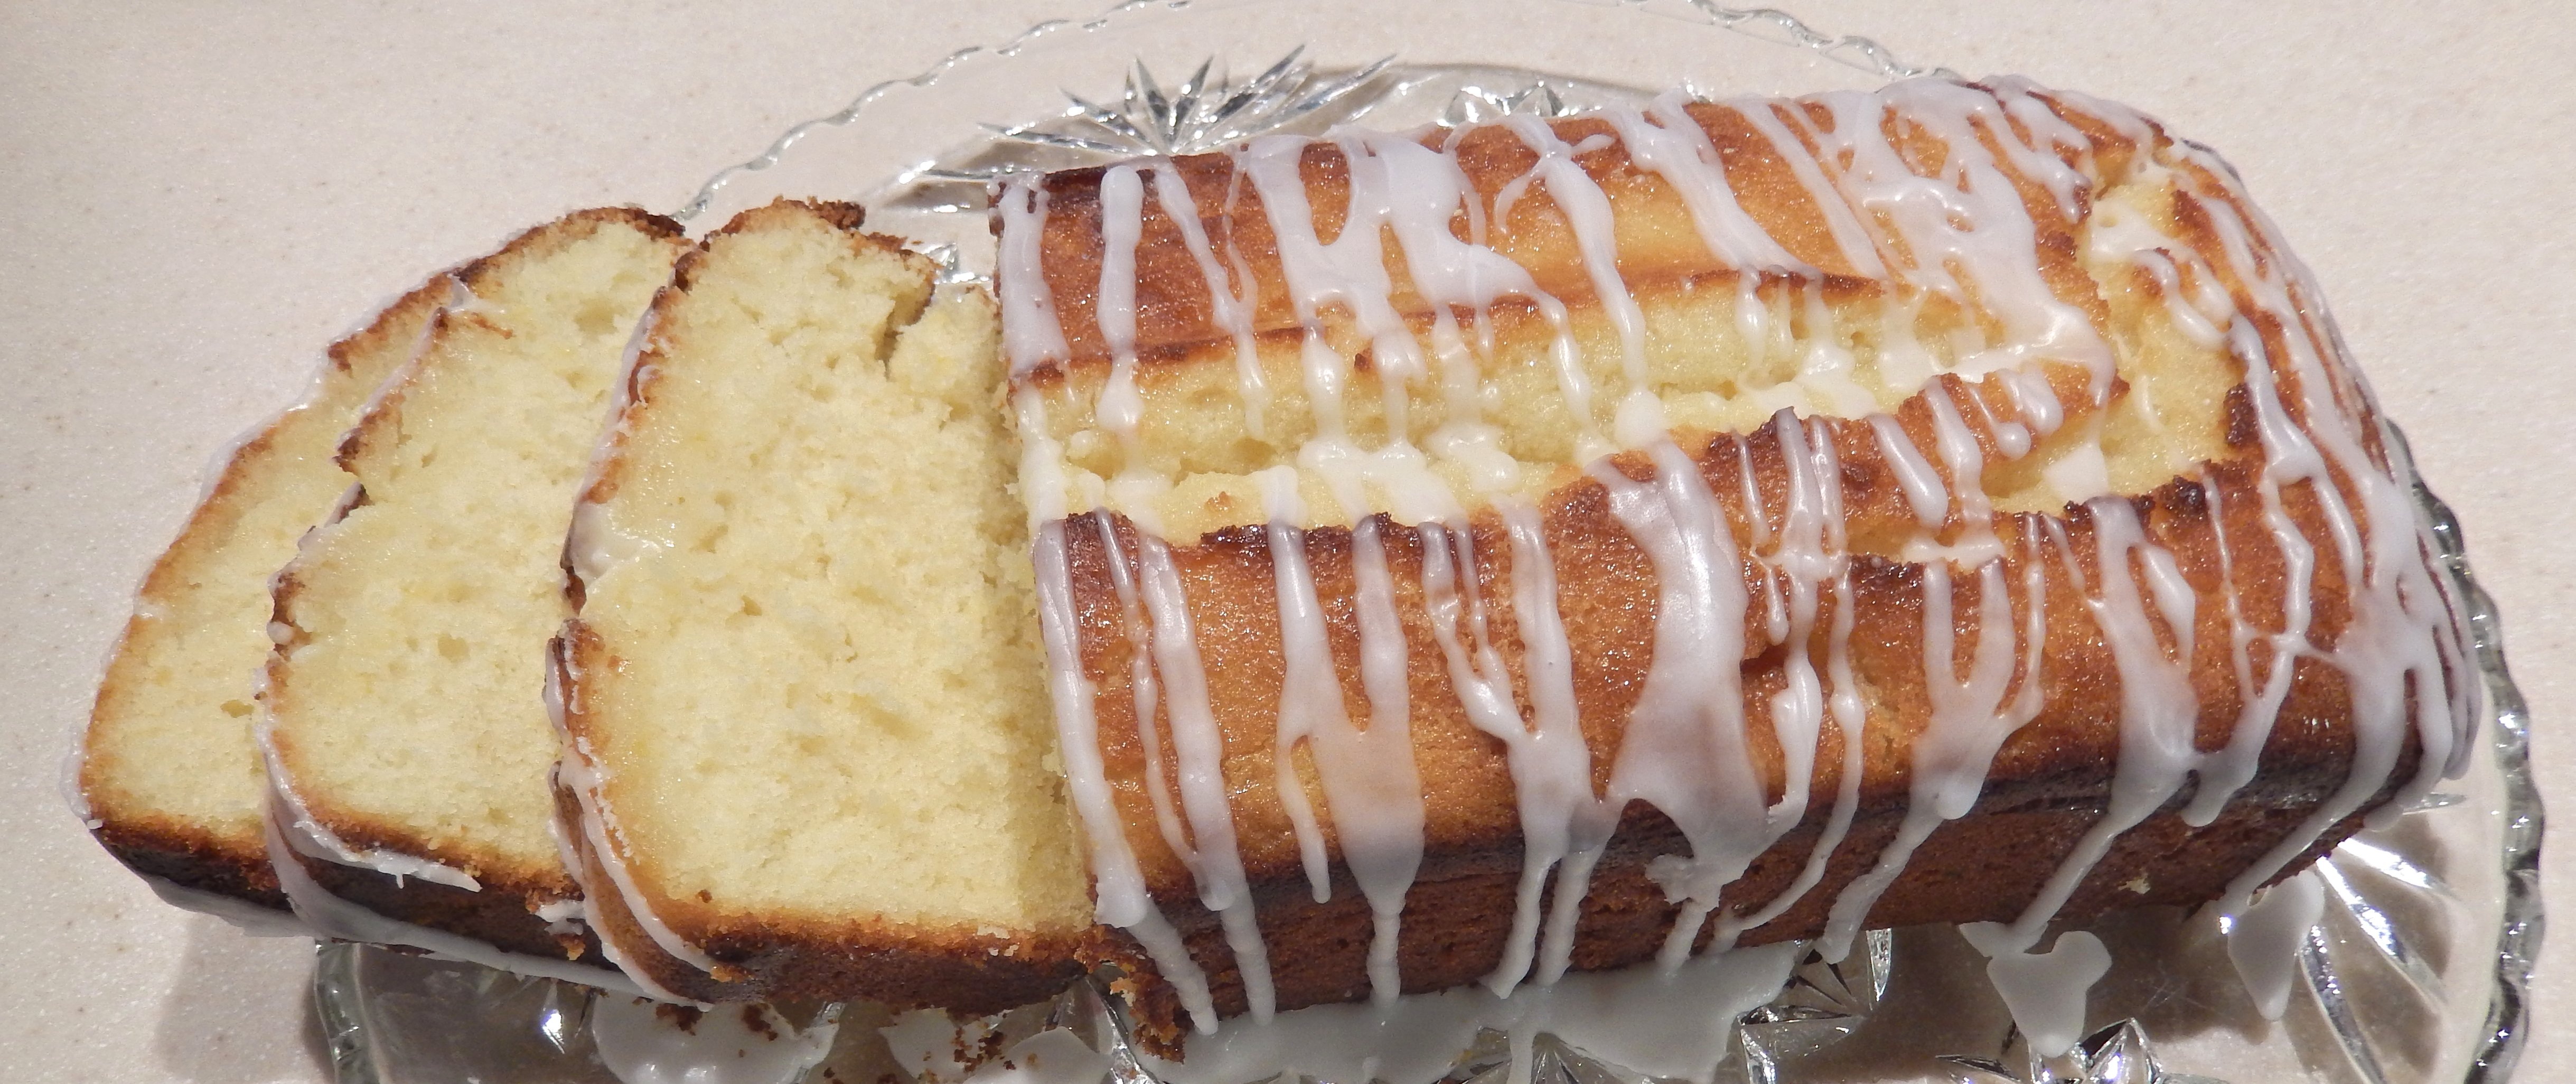
sweet, dish, food, produce, breakfast, baking, dessert, cake, lemon, icing, baked goods, glaze, babka, sliced loaf cake